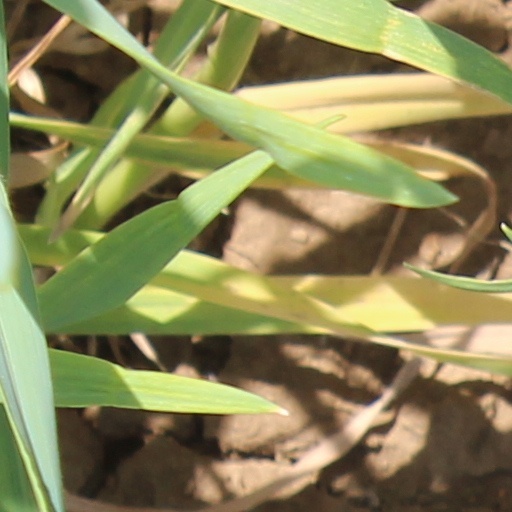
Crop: wheat